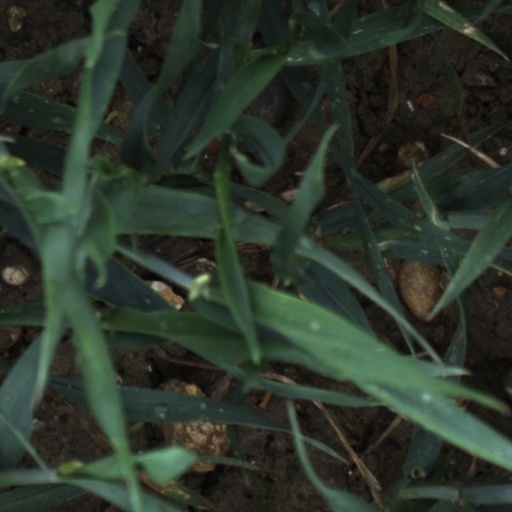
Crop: wheat